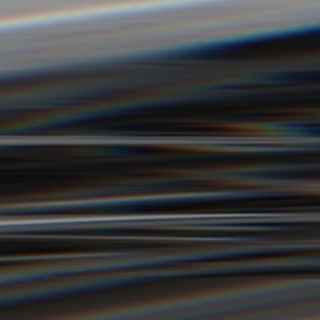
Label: sugarcane_bacterial_blight